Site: brandenburg
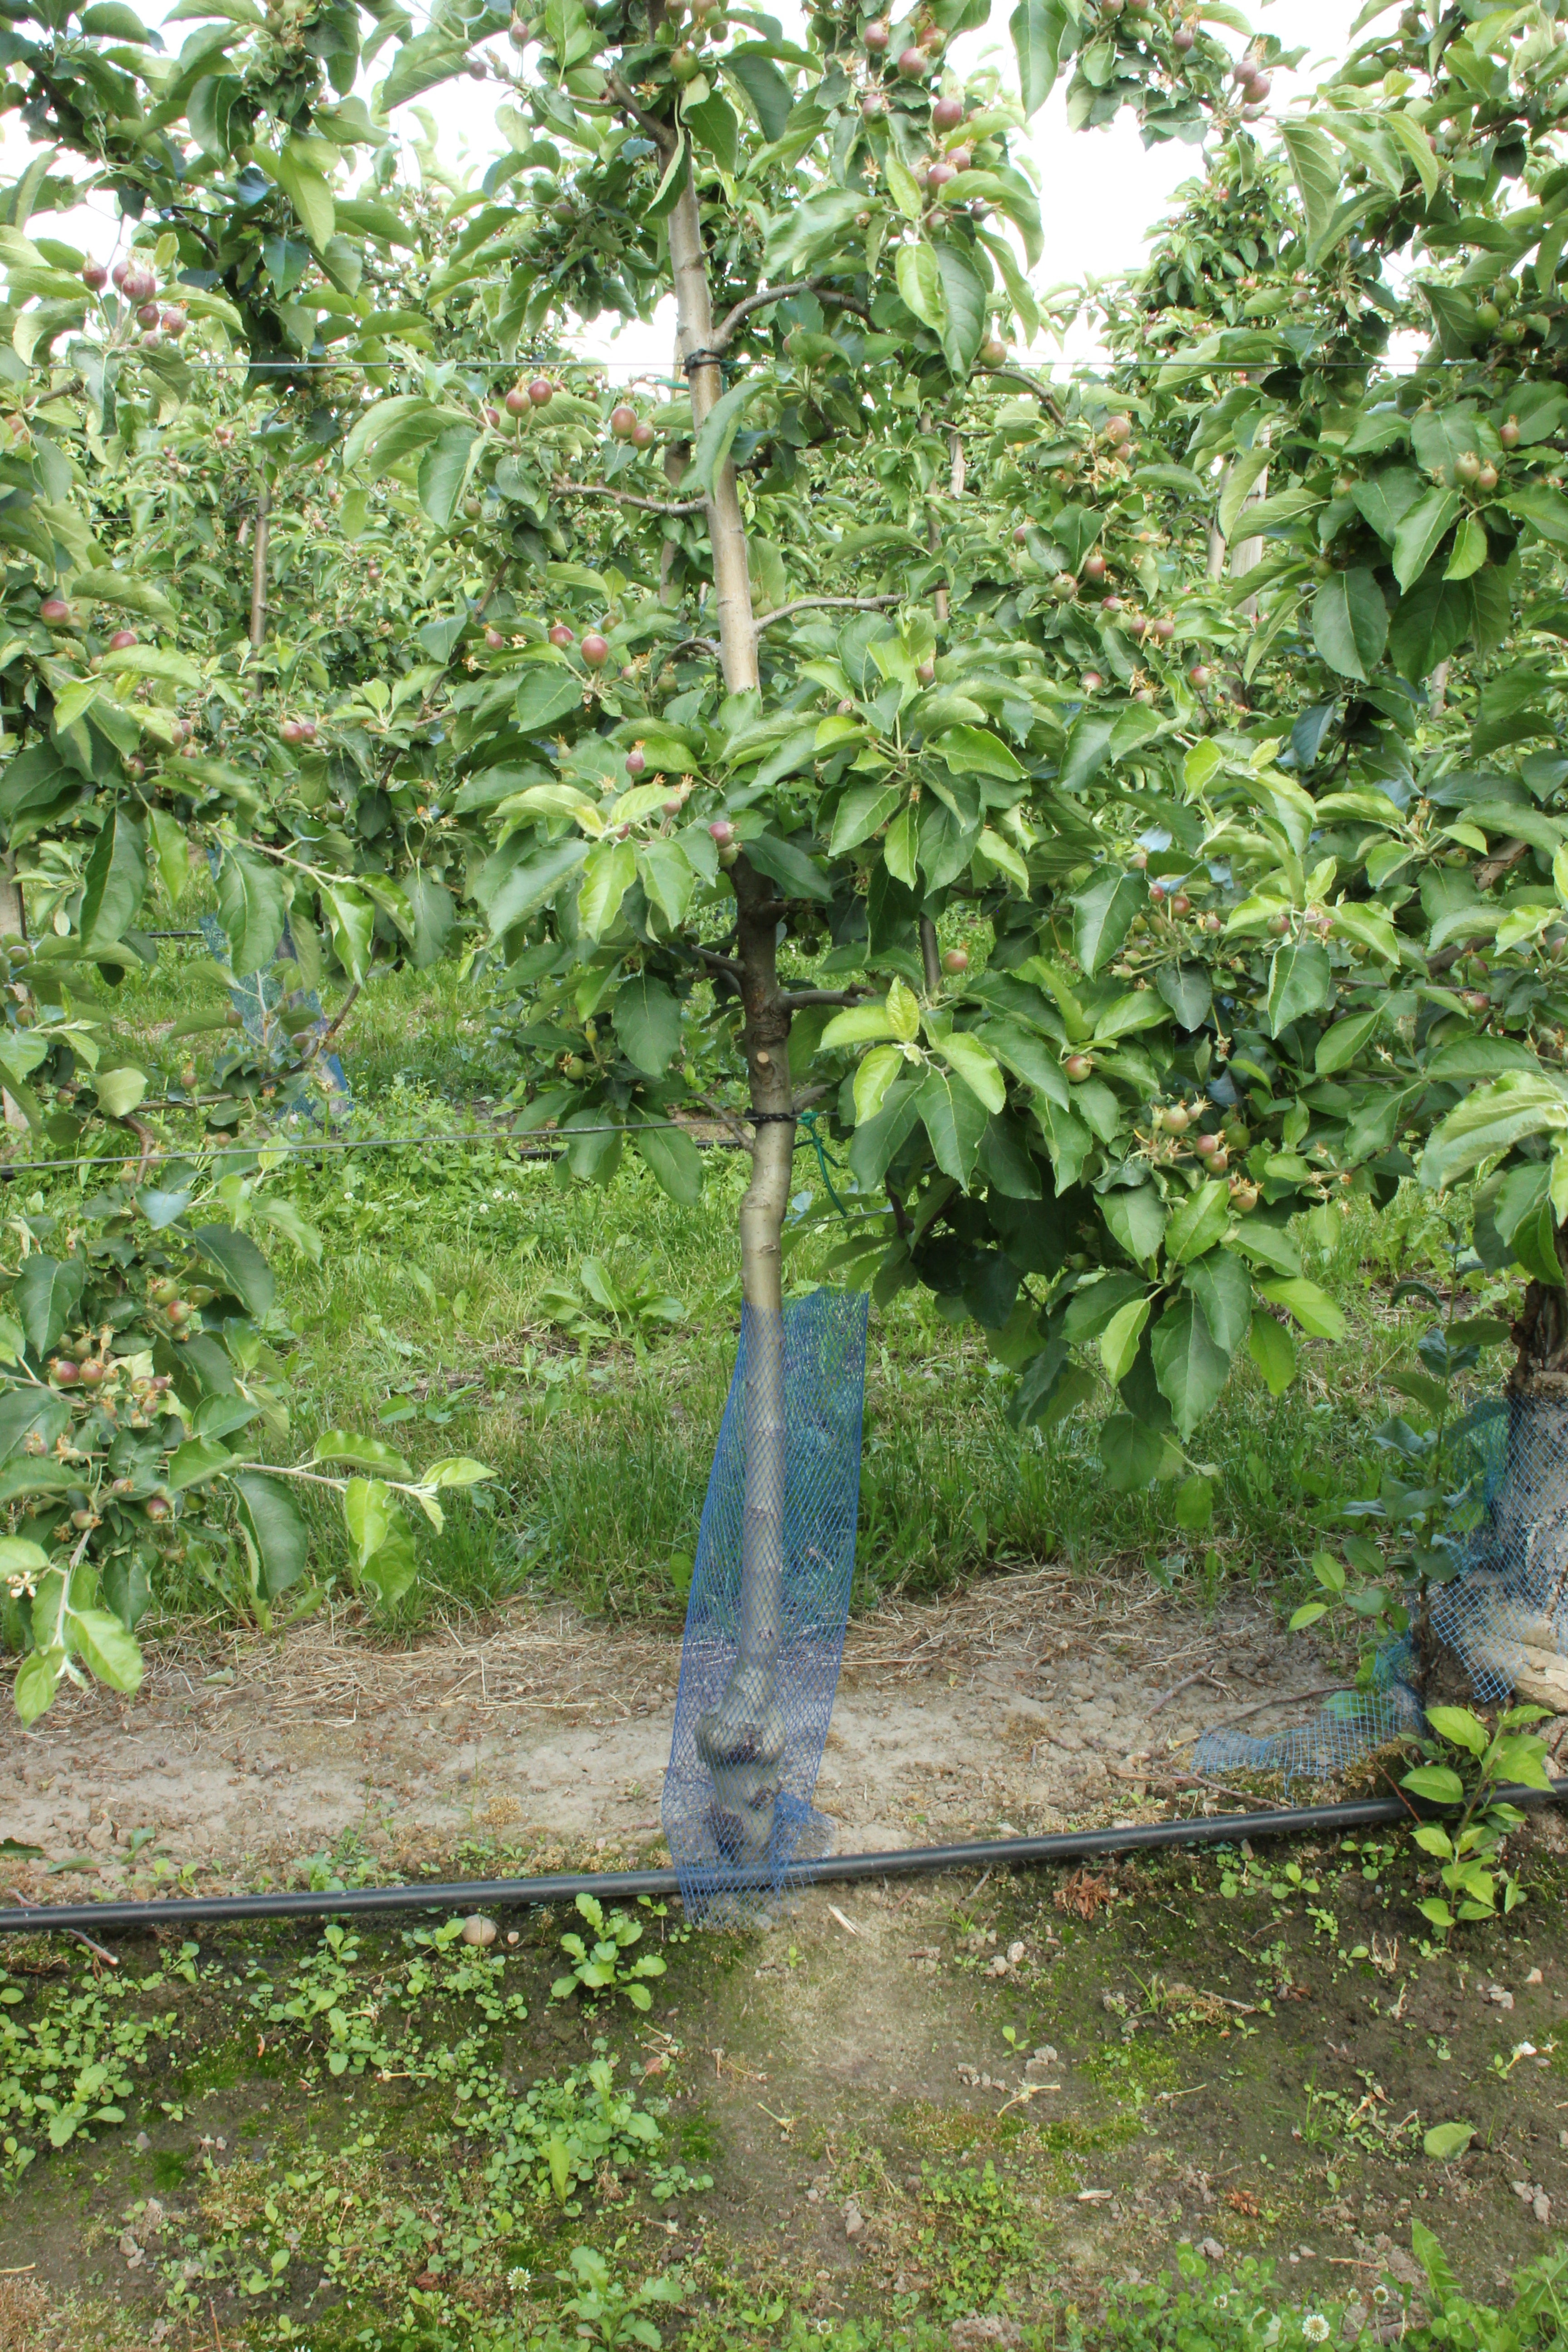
Growth stage (BBCH 72): Development of fruit